Roza Baglanova

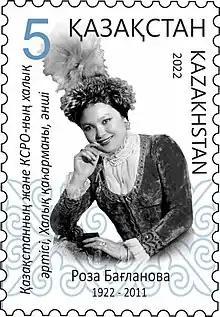
Baglanova on a 2022 stamp of Kazakhstan

Tributes poured in from all over the country for Baglanova when she died. A great number of people and government officials delivered the eulogy. TV channels collected research to make documentaries focused on her long life.